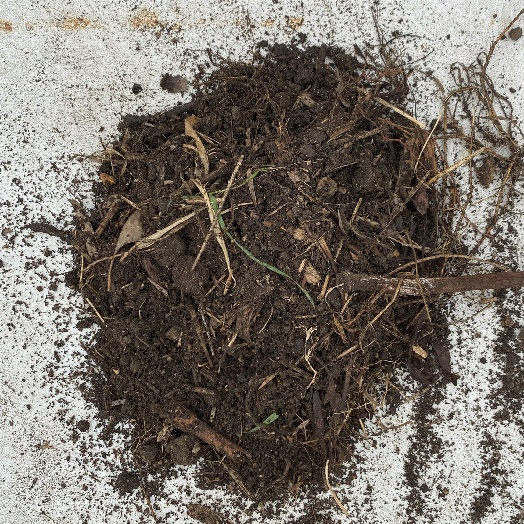
Label: Vegetation